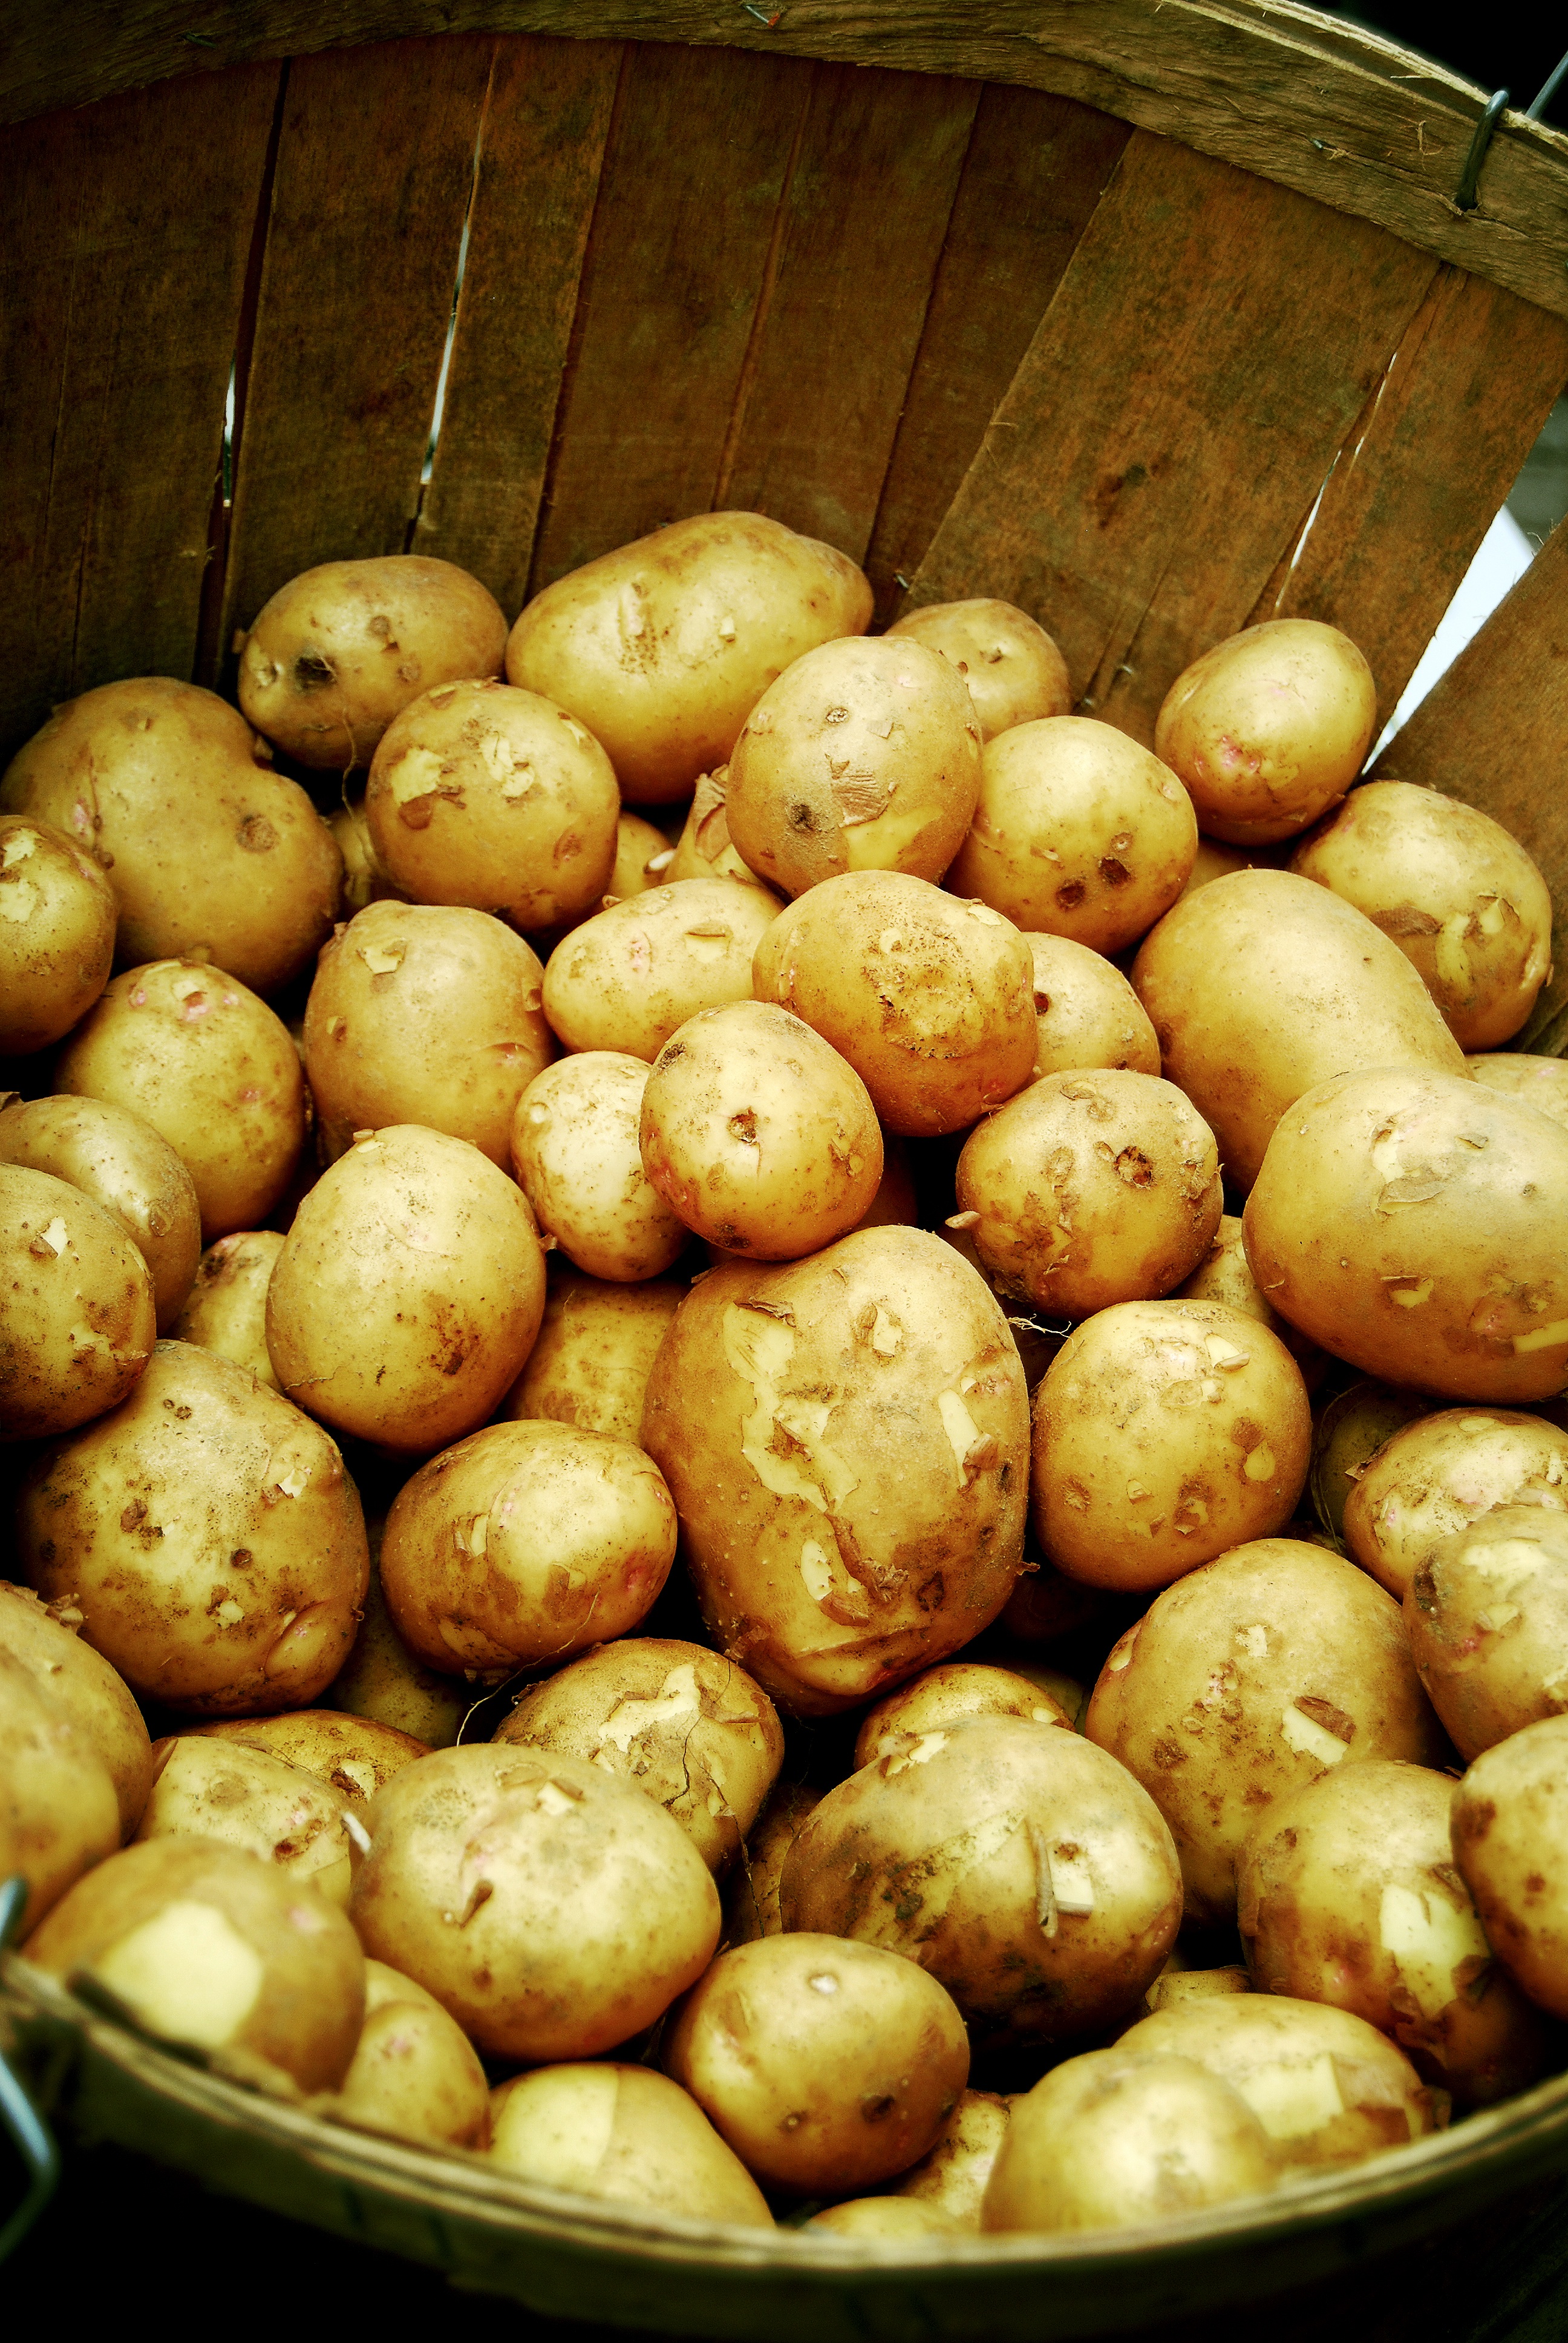
nature, plant, wood, fruit, food, produce, vegetable, crop, market, basket, barrel, potato, farmer, vertical, potatoes, flowering plant, tuber, root vegetable, land plant, potato and tomato genus, langsat